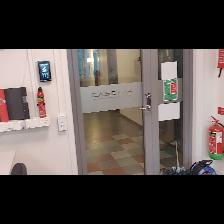
Label: NonHuman